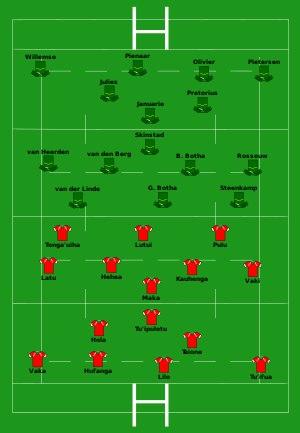
L'équipe des Tonga de rugby à XV dispute la Coupe du monde 2007, organisée par la France, en étant dans la poule A pour la première phase; elle affronte l’Afrique du Sud, les Samoa, les États-Unis et l'Angleterre. L'Afrique du Sud s’impose difficilement contre les Tonga 30-25. Le match au sommet entre les Tongiens et l'Angleterre voit la victoire des champions du monde 2003 sur les îles du Pacifique par 36-20. Les Tonga peuvent disputer ce match pour finir second de la poule, derrière l'Afrique du Sud. Avant, ils sont parvenus à s'imposer 25-15 contre les États-Unis et 19-15 contre les Samoa. Grâce à ce parcours, les Tonga réalisent leur meilleure prestation en Coupe du monde, performance renouvelée en 2011.
Cet article donne le détail des matchs de la poule A de la Coupe du monde de rugby à XV 2007 qui se dispute en France, au pays de Galles et en Écosse, du 7 septembre au 20 octobre 2007. Les deux premières places sont qualificatives pour les quarts de finale. Les équipes d'Afrique du Sud et d'Angleterre se qualifient pour les quarts de finale.